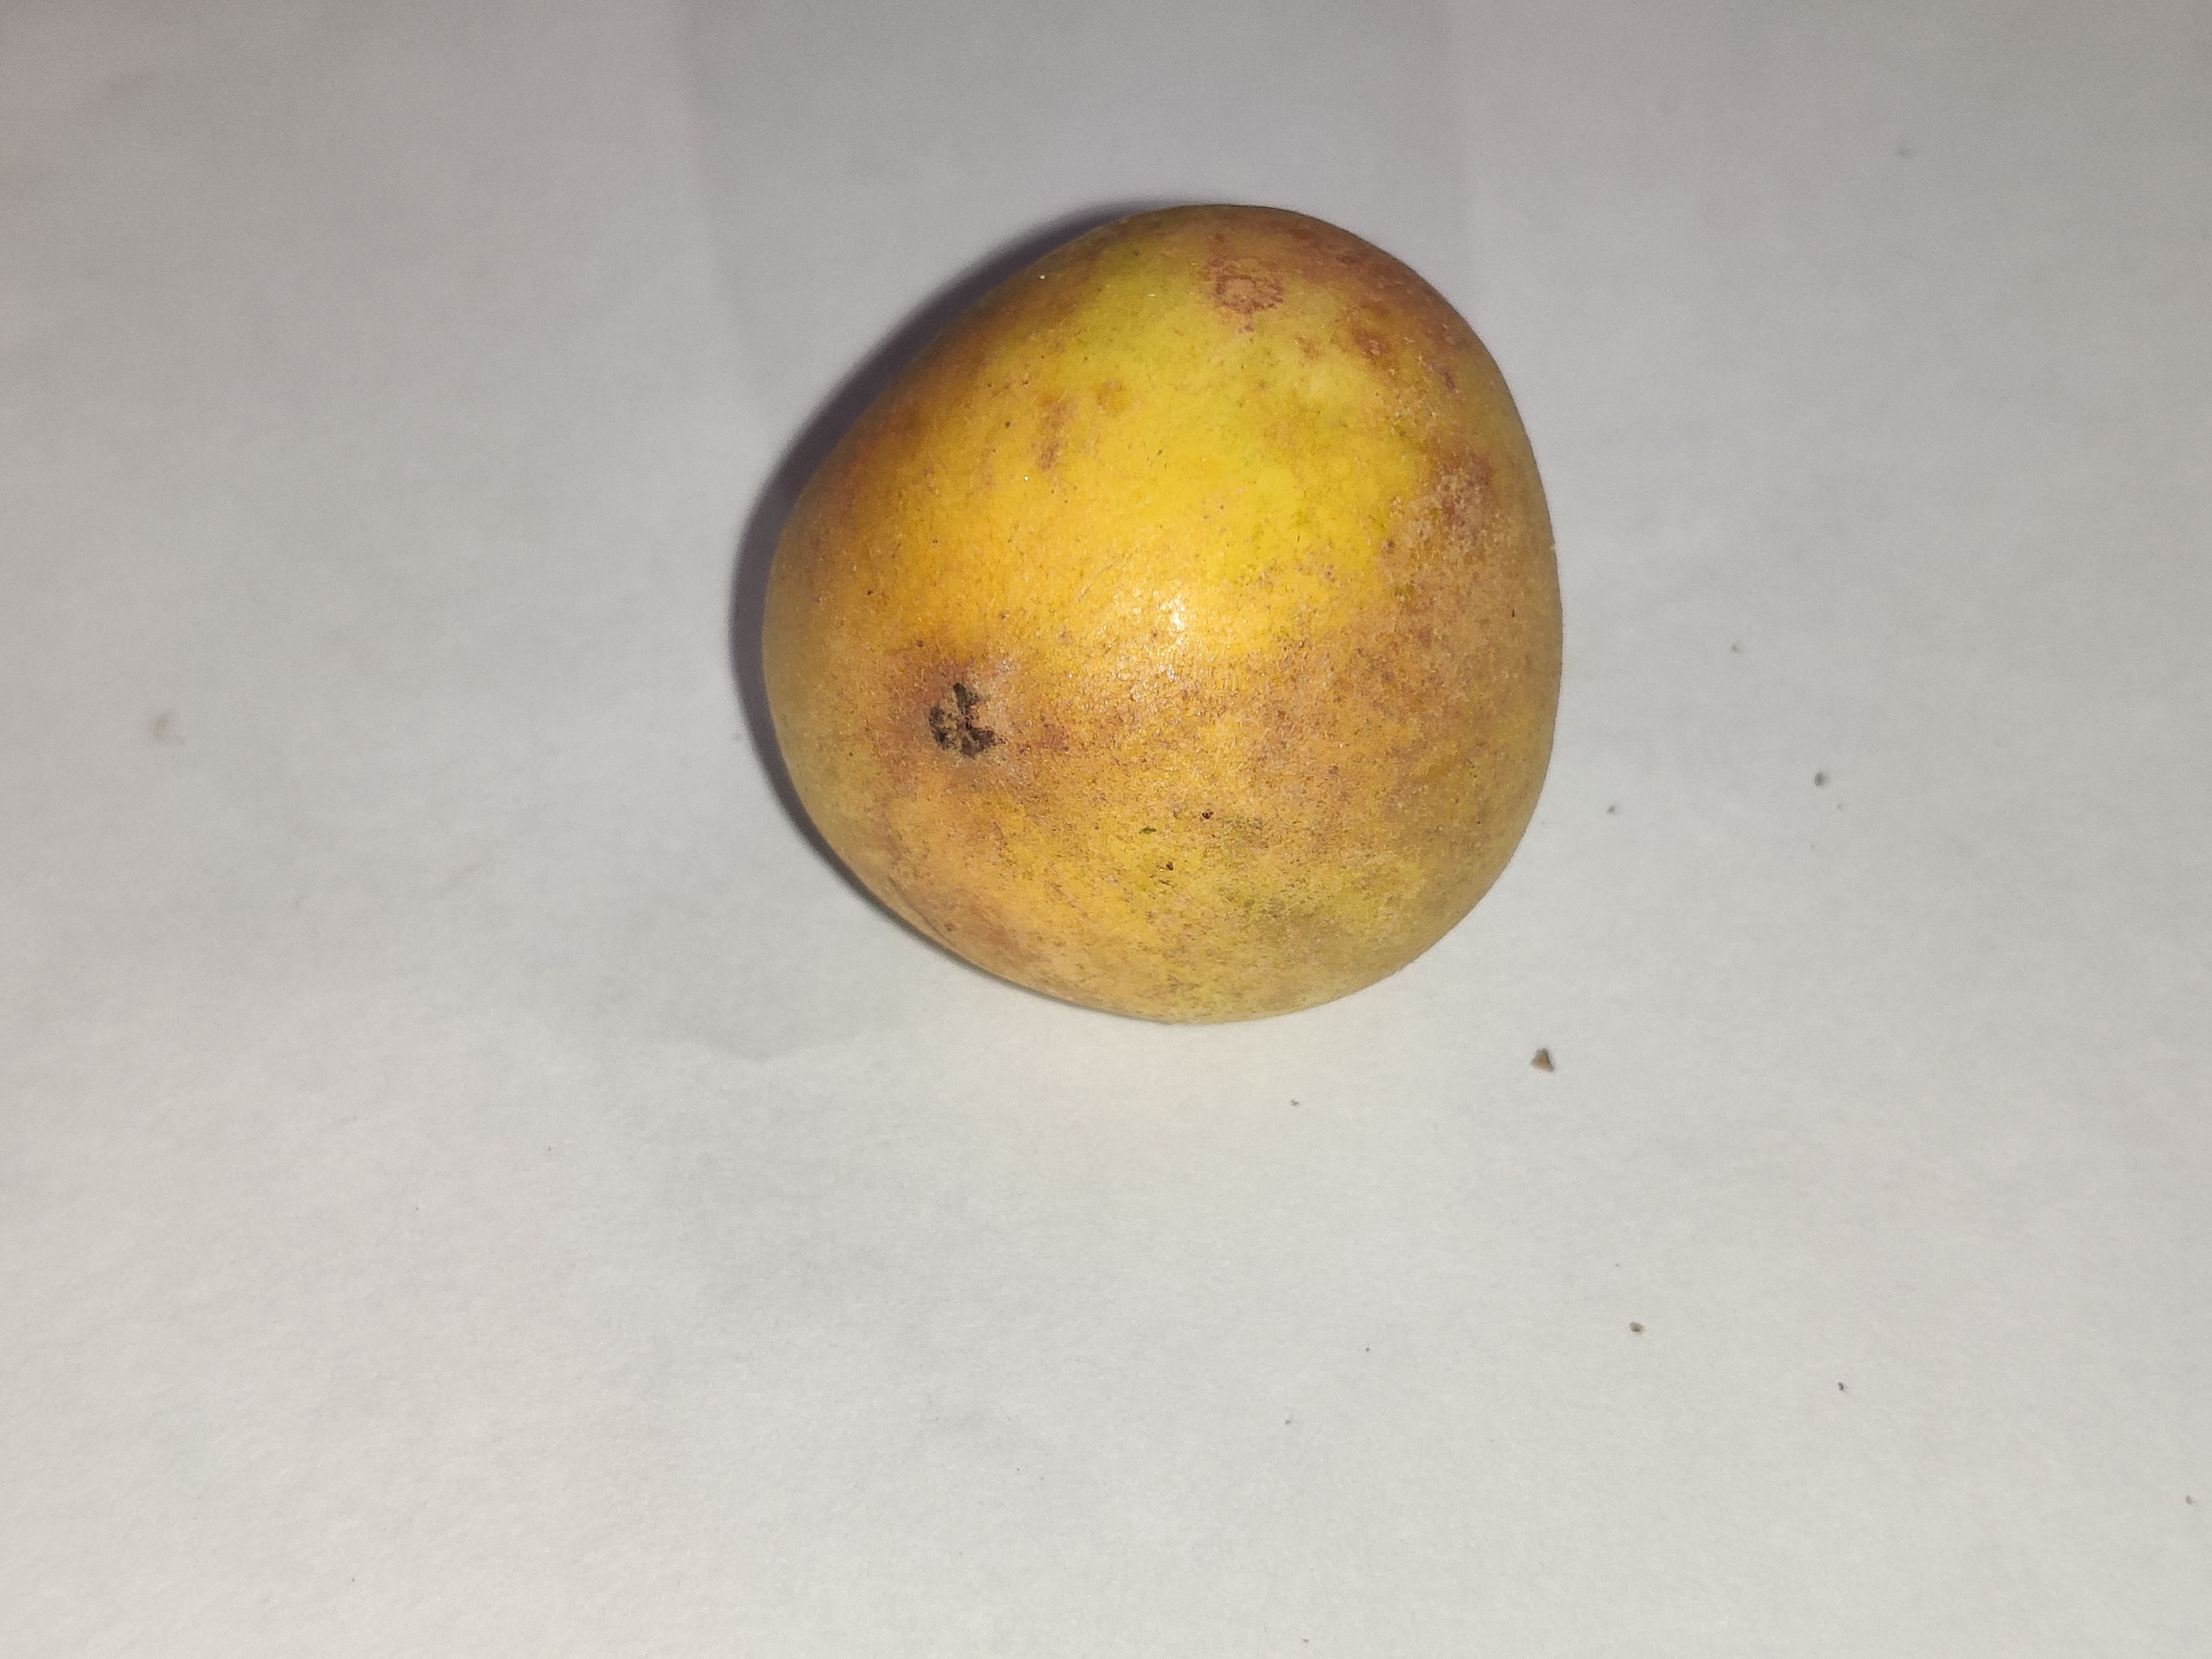
Fruit: burmese-grape
Grade: 1st-grade